1918 Dutch cabinet formation

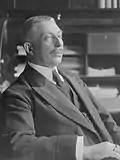
Hendrik Colijn, 1913.

The AB, led in the House of Representatives by the priest Willem Hubert Nolens, advocated for a right-wing cabinet. Coenraad van der Voort van Zijp led the ARP parliamentary group in the House of Representatives, but the formation efforts were primarily driven by Alexander Willem Frederik Idenburg. Given the election results, Idenburg pushed for a mixed cabinet, formed by a left-wing statesman with some support from the right, but without a prominent role for the ARP. He feared that a disappointing right-wing cabinet, lacking a real majority, would harm the ARP and CHU electorally The CHU, led by Alexander de Savornin Lohman, who had strong connections with Idenburg, Heemskerk, and Colijn, opposed Idenburg's plan, particularly the expectation that the CHU would support such a mixed cabinet.